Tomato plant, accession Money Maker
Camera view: horizontal (90 deg, fisheye); turntable rotation: 120 degrees
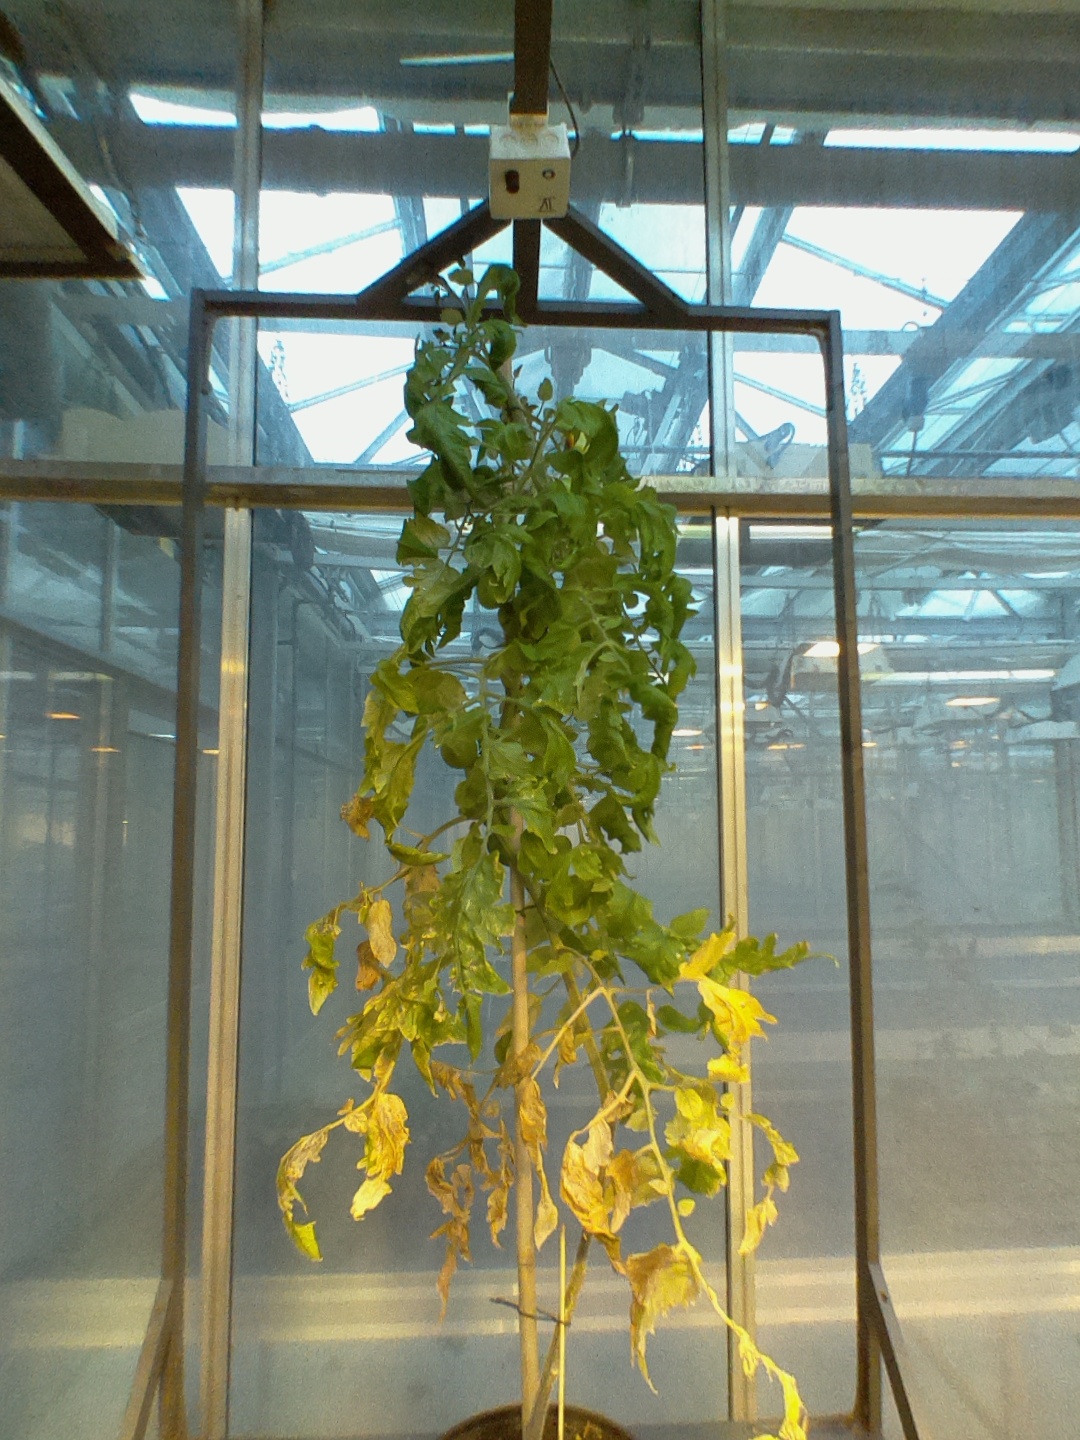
BBCH growth stage 79: 90% -100% of final fruit size